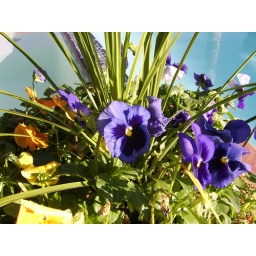
Pot of blue and yellow pansies by my swimming pool in Phoenix, AZ